David Bauer (ice hockey)

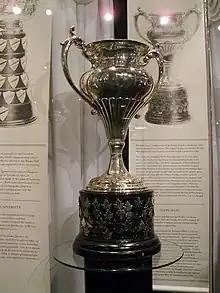
Silver bowl trophy with two large handles, mounted on a black plinth

The Basilian fathers reassigned Bauer to St. Mark's College at the University of British Columbia (UBC) in 1961. He taught ethics to nurses at the college, and served as the dean of residence and the chaplain at St. Paul's Hospital.